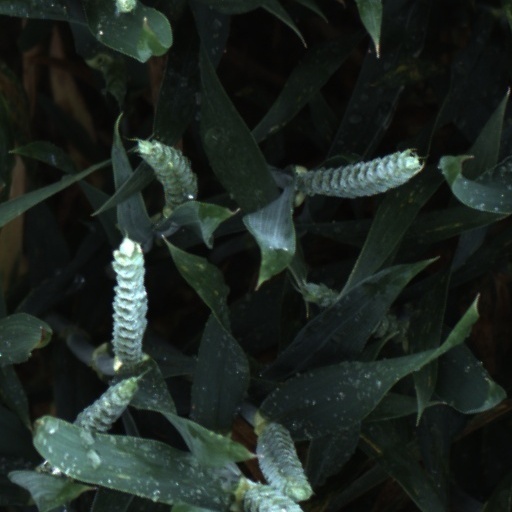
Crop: wheat